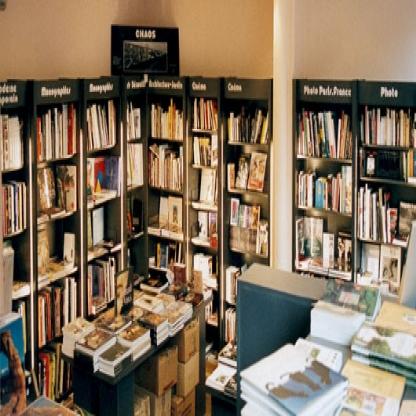
Scene: Indoor